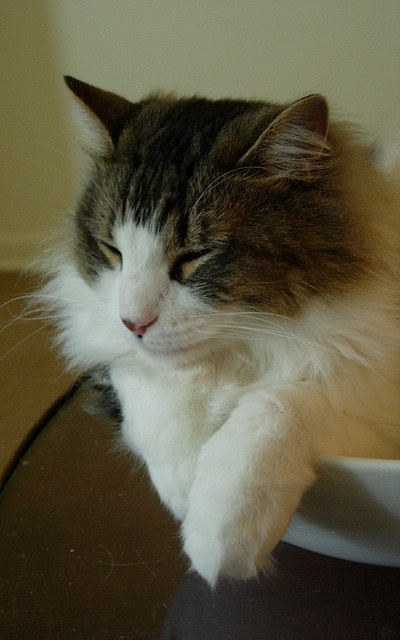
A white and brown cat sitting inside of a white bowl.
A cat sitting in a bowl on a table.
The kitten is taking a nap in the dish.
A cat is sitting smugly on top of a bowl on a table.
A cat that is laying down with its eyes closed.